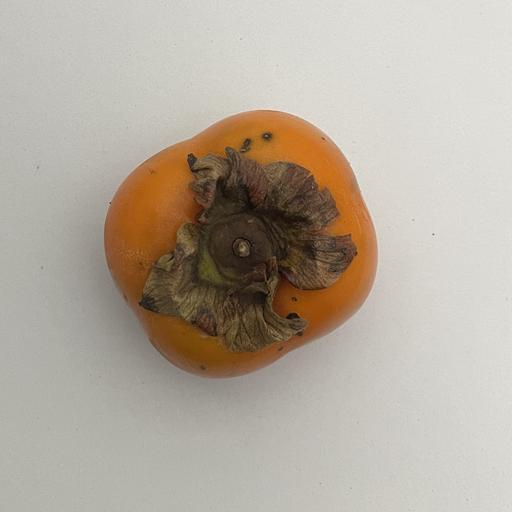
Crop type: Persimmon